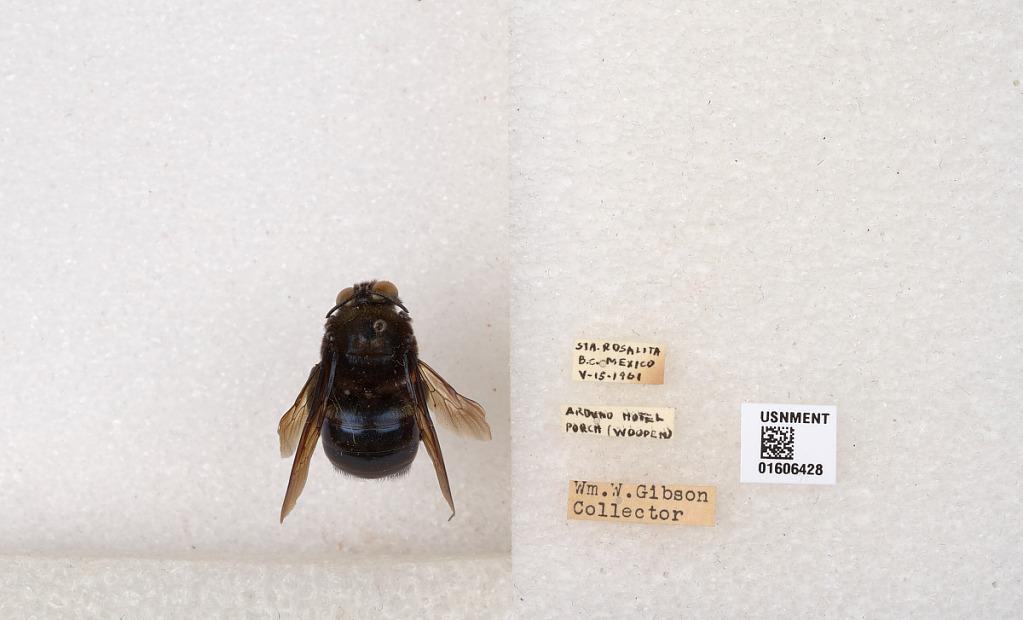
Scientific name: Xylocopa (Xylocopoides) californica californica Cresson
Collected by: W. Gibson
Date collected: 1961-5-15
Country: Mexico
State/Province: Baja California Sur
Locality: Sta. Rosalita, Arduno Hotel porch (wooden)
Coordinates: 26.5787, -111.682